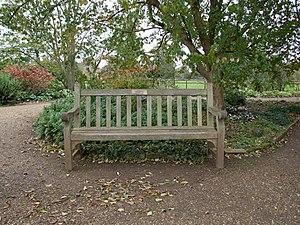
Le jardin botanique de l'université d'Oxford est un jardin botanique situé à Oxford, en Angleterre.